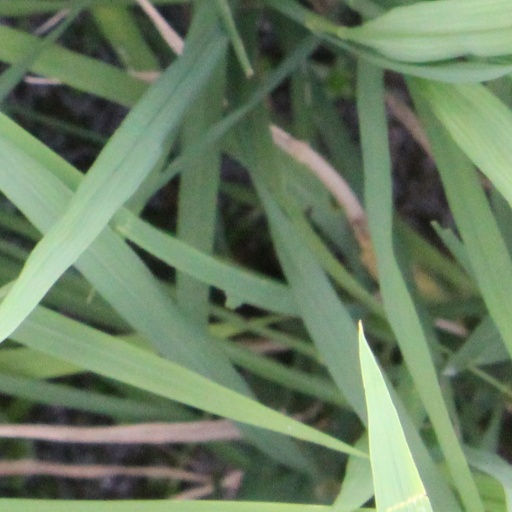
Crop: rice